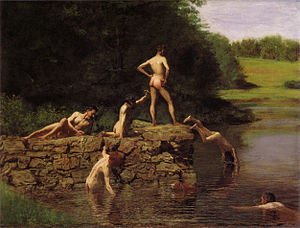
Maleriets historie / Maleriet i Vesten / 1800-tallet: Neoklassicisme, historiemaleri, romantik, impressionisme, postimpressionisme, symbolisme
Maleriets historie går tilbage til værker af forhistoriske mennesker og spænder næsten uden afbrydelse over alle kulturer fra antikken. Over kontinenter og årtusinder er maleriets historie en vedvarende strøm af kreativitet, der fortsætter ind i det 21.århundrede. Indtil begyndelsen af 1900-tallet var det overvejende repræsentative, religiøse og klassiske motiver, senere med mere vægt på abstrakte og konceptuelle ideer.